Adachi-Odai Station

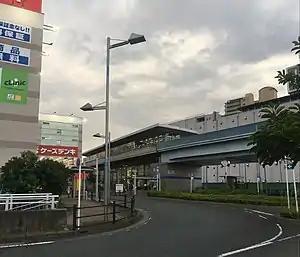

is a railway station located in Adachi, Tokyo, Japan.